Visual rhetoric

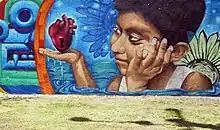
This image portrays a young person holding a heart. Instead of looking at this image literally, rhetoricians will observe the keyhole in the heart's center and think critically about this image's significance.

Graffiti is a "pictorial or visual inscription on a accessible surface." According to Hanauer, Graffiti achieves three functions; the first is to allow marginalized texts to participate in the public discourse, the second is that graffiti serves the purpose of expressing openly "controversial contents", and the third is to allow "marginal groups to the possibility of expressing themselves publicly." Bates and Martin note that this form of rhetoric has been around even in ancient Pompeii, with an example from 79 A.D. reading, "Oh wall, so many men have come here to scrawl, I wonder that your burdened sides don't fall". Gross and Gross indicated that graffiti is capable of serving a rhetorical purpose. Within a more modern context, Wiens' (2014) research showed that graffiti can be considered an alternative way of creating rhetorical meaning for issues such as homelessness. Furthermore, according to Ley and Cybriwsky graffiti can be an expression of territory, especially within the context of gangs. This form of visual rhetoric is meant to communicate meaning to anyone who so happens to see it, and due to its long history and prevalence, several styles and techniques have emerged to capture the attention of an audience.